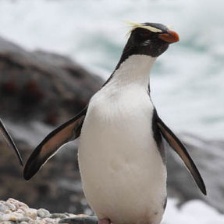
Species: FIORDLAND PENGUIN
Scientific name: EUDYPTES PACHYRHYNCHUS
ImageNet parent category: king_penguin